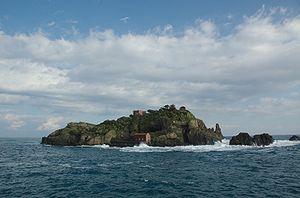
L'île Lachea, en italien isola Lachea, est une île italienne, une des îles des Cyclopes.
Les îles des Cyclopes, en italien arcipelago dei Ciclopi, sont un groupe d'îles, d'îlots et de rochers italiens, situés sur la côte est de la Sicile.